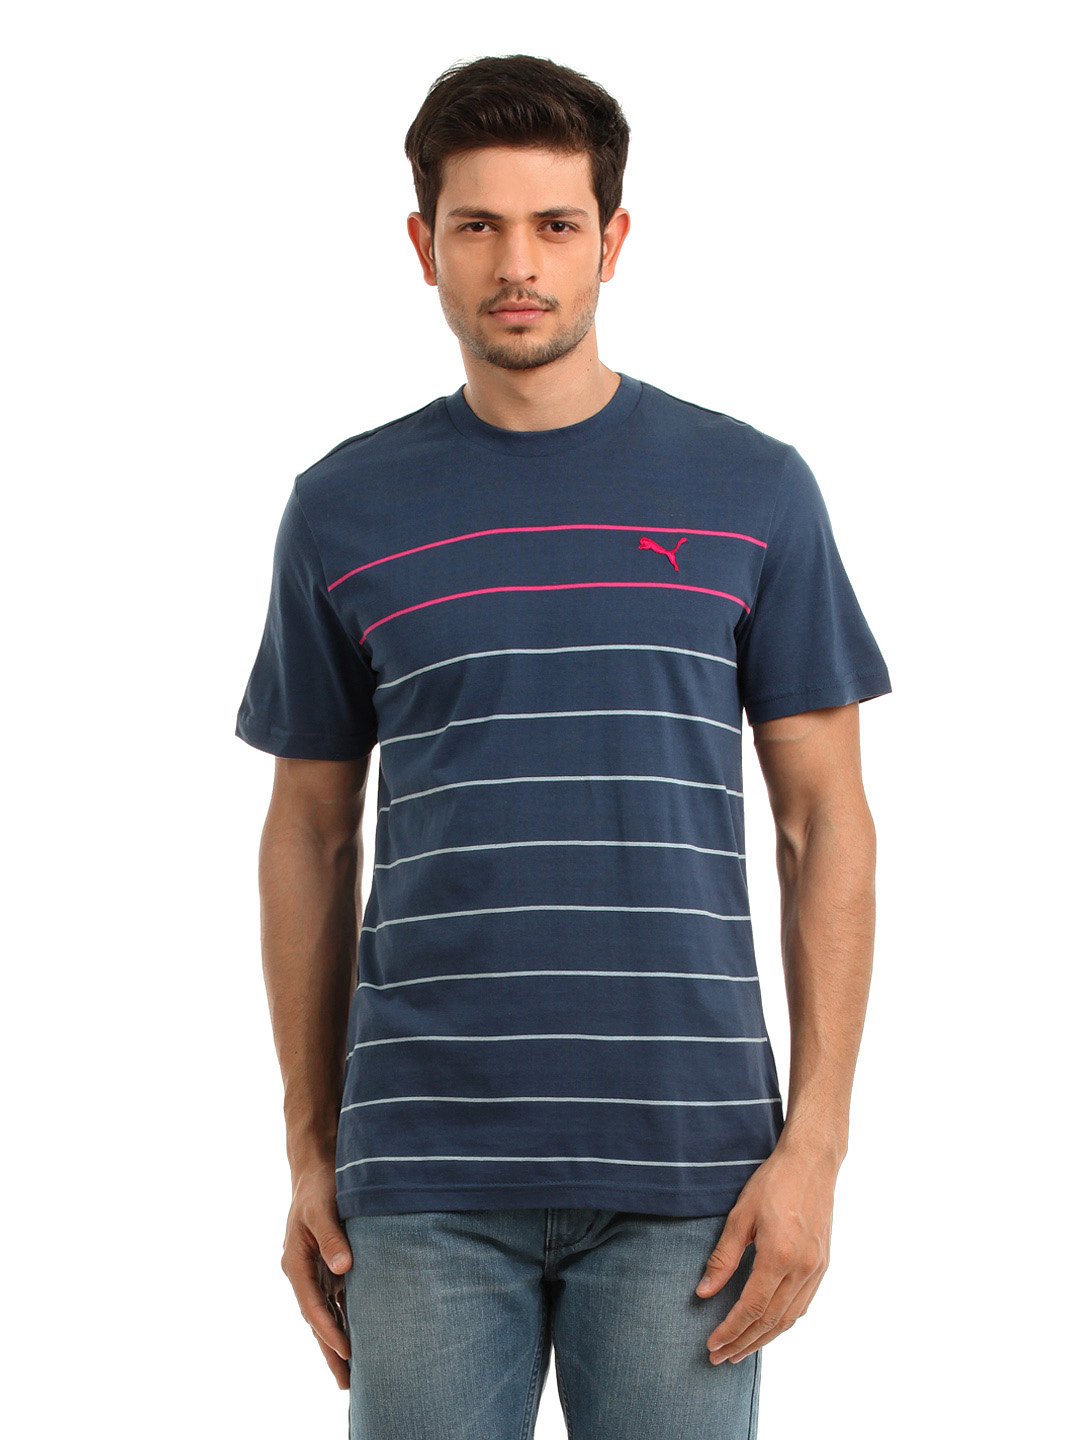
Puma Men Blue Fine Striped T-shirt
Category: Apparel / Topwear / Tshirts
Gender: Men
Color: Blue
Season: Summer 2012
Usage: Casual